Woodpecker

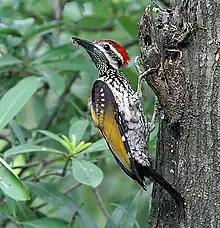
A black-rumped flameback using its tail for support

Woodpeckers include the tiny piculets, the smallest of which appears to be the bar-breasted piculet at in length and a weight of . Some of the largest woodpeckers can be more than in length. The largest surviving species is the great slaty woodpecker, which weighs on average and up to , and measures , but the extinct imperial woodpecker, at , and ivory-billed woodpecker, around and , were both probably larger.